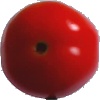
Label: Tomato 4